The Crystal Bucephalus

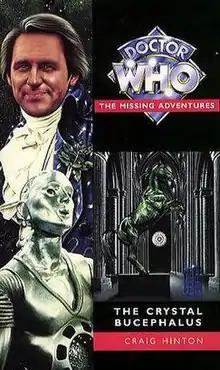
Cover Art

The Crystal Bucephalus is an original novel written by Craig Hinton and based on the long-running British science fiction television series "Doctor Who". It features the Fifth Doctor, Tegan, Turlough and Kamelion.